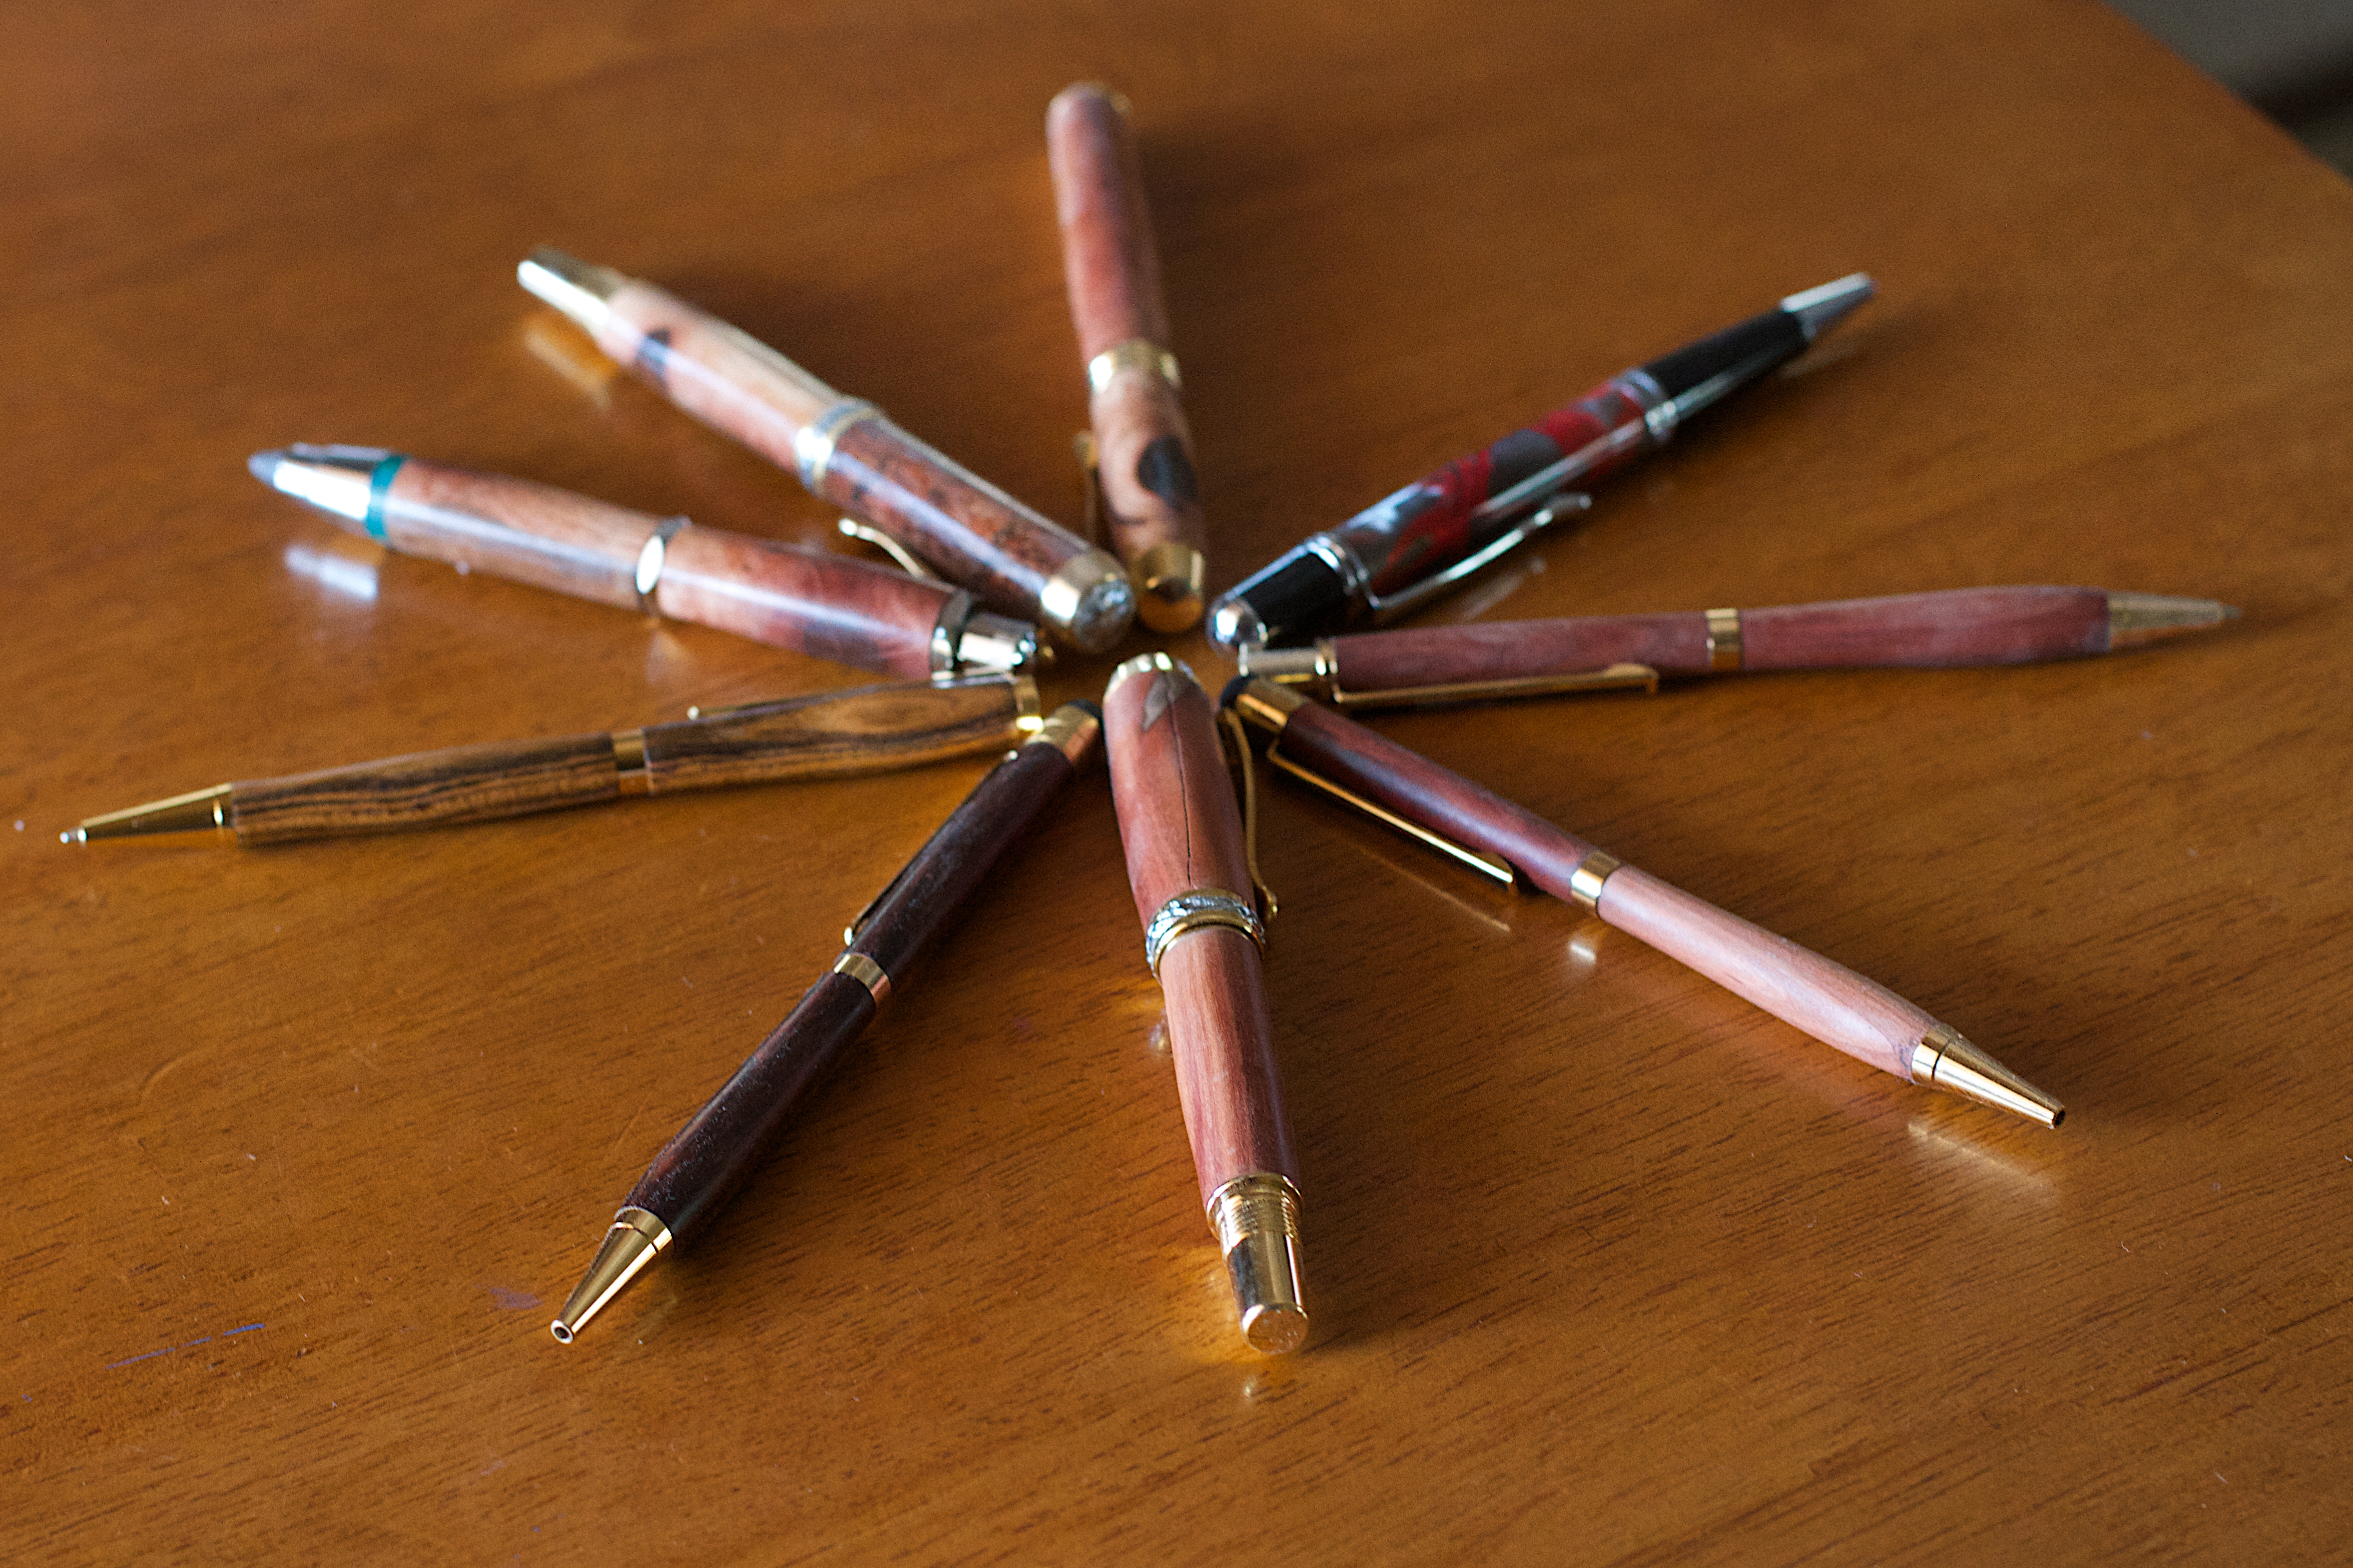
pen, art